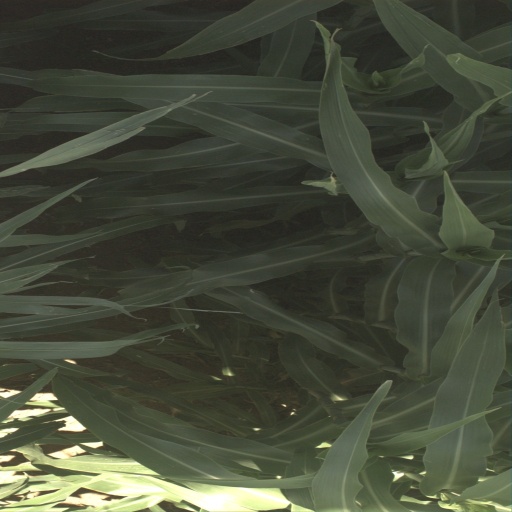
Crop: sorghum